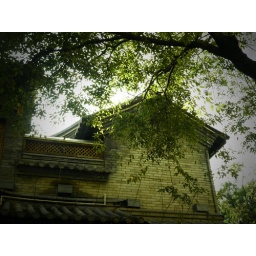
old house under the tree